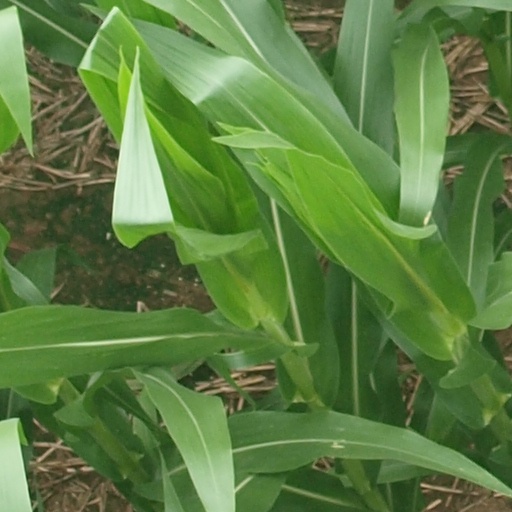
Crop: maize; corn